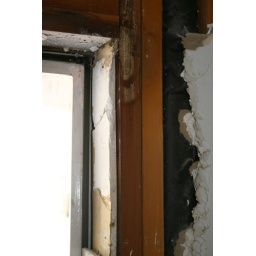
The aluminum window frames sweat really bad in the winter and the sheet rock around the window frames was in pretty poor shape.